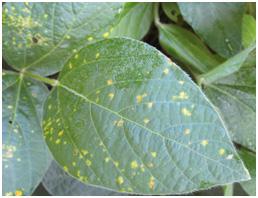
Plant: Soybean
Disease: soybean downy mildew